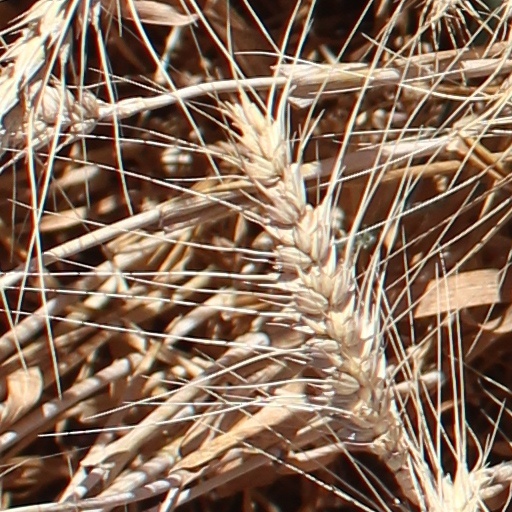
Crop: wheat